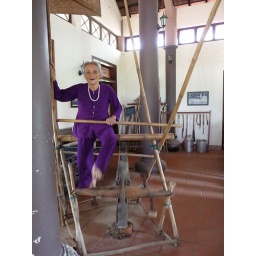
The old lady in the rice museum demonstrating the machine used to get water into the paddy fields